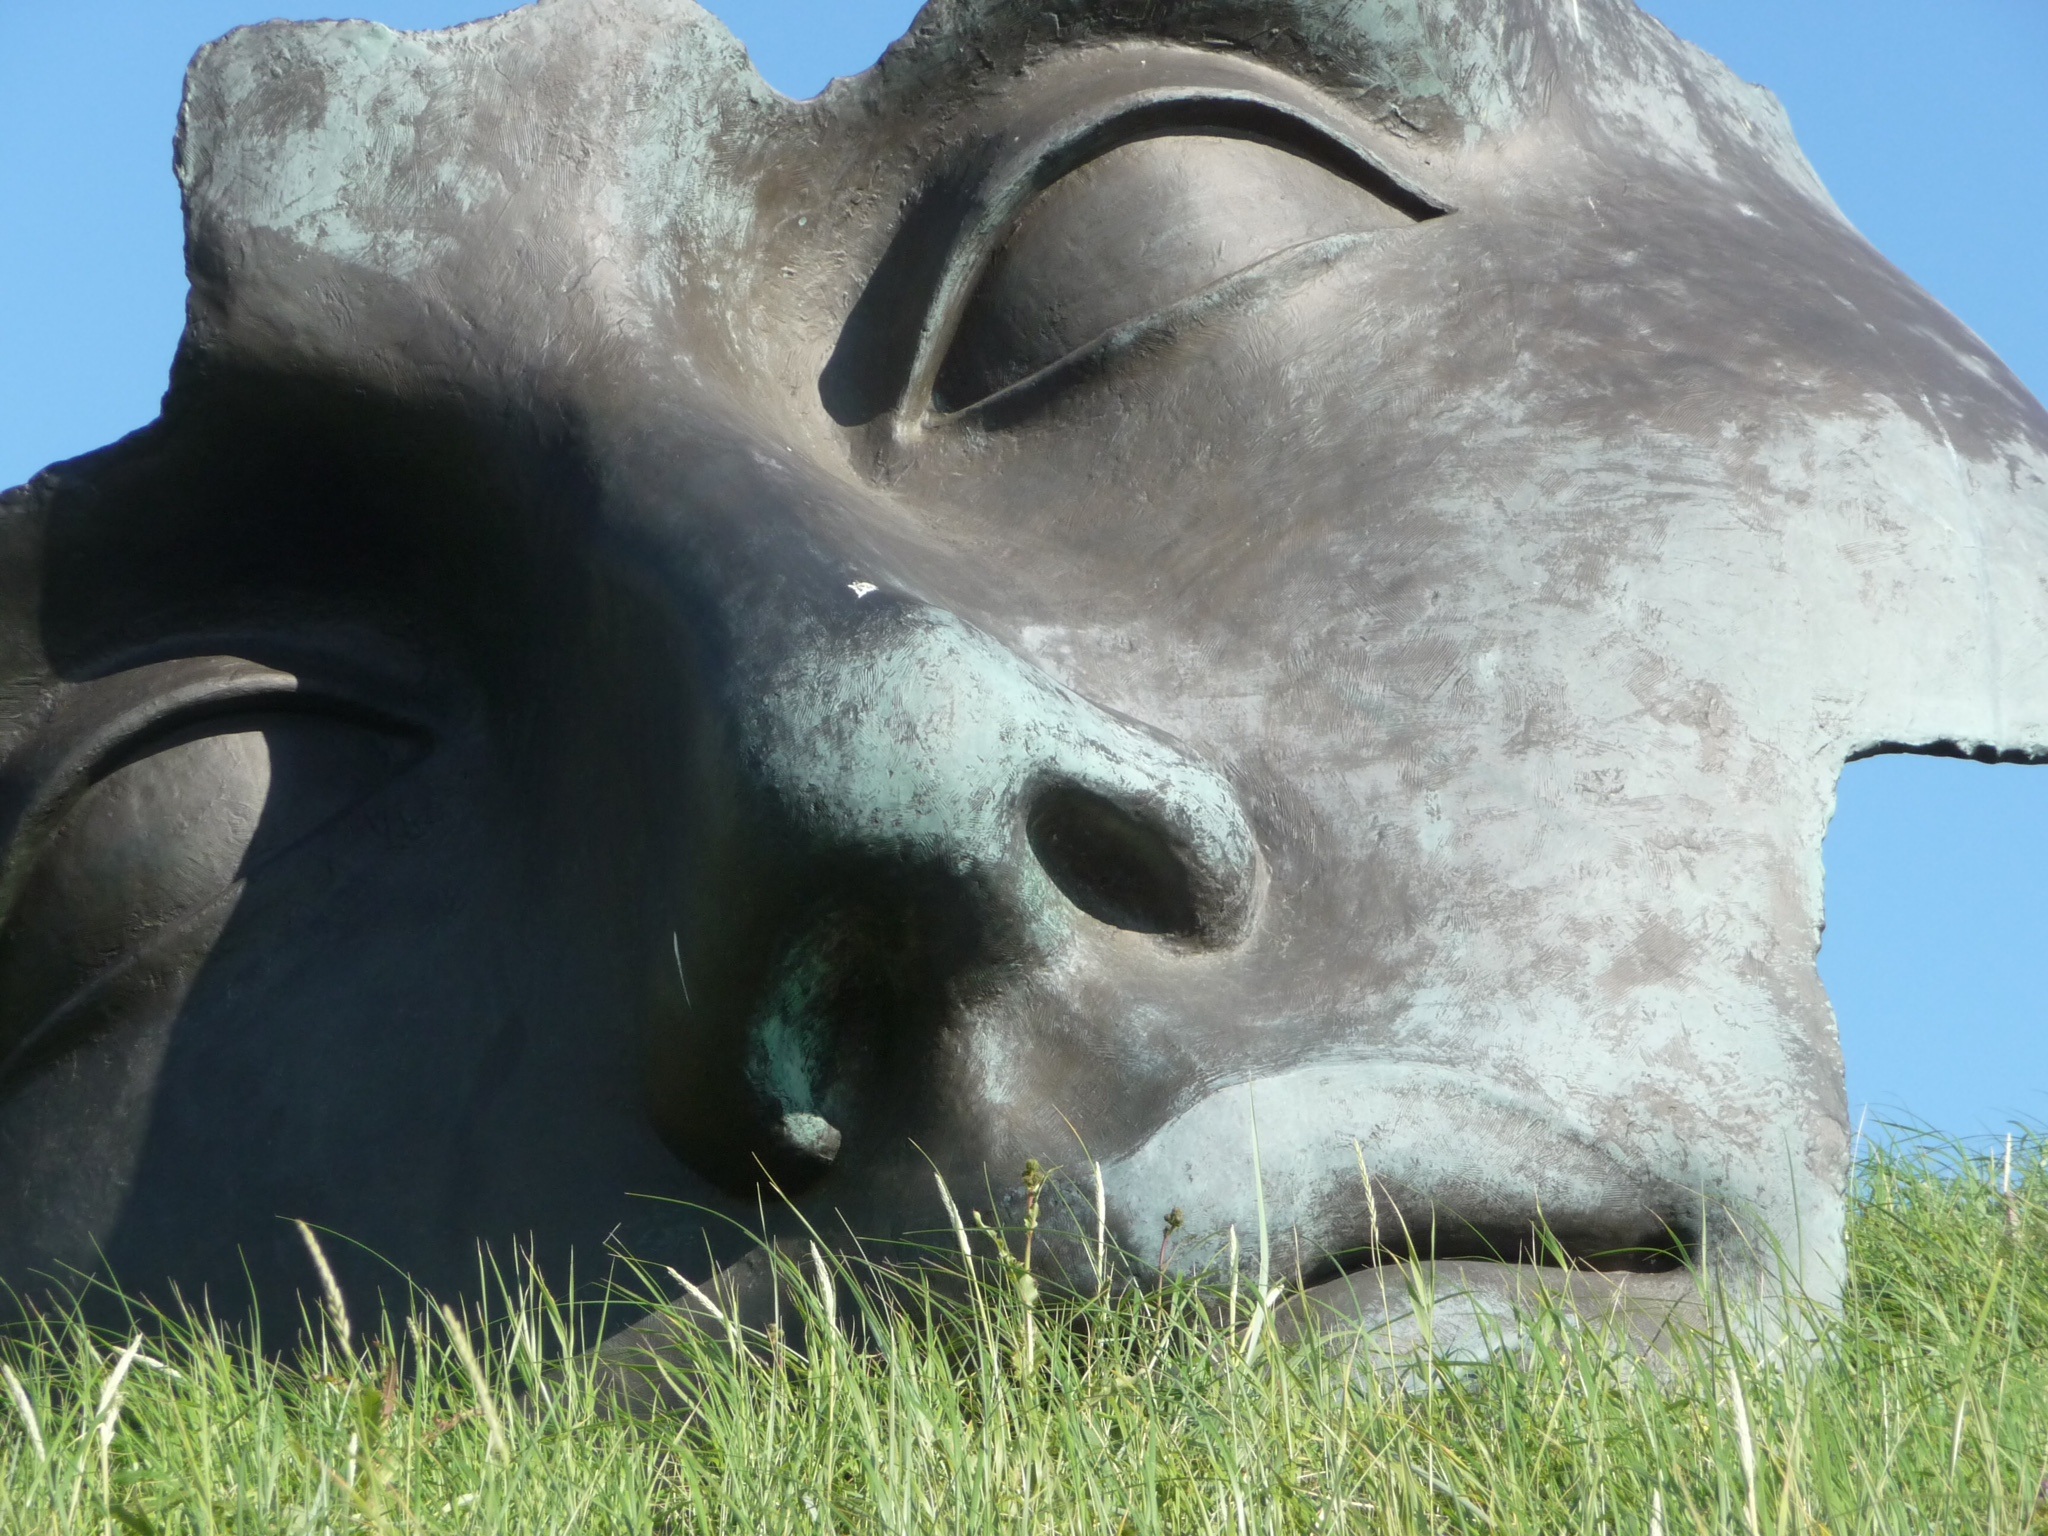
nature, statue, artwork, face, sculpture, art, scheveningen, netherlands, head, image, beelden aan zee, igor mitoraj